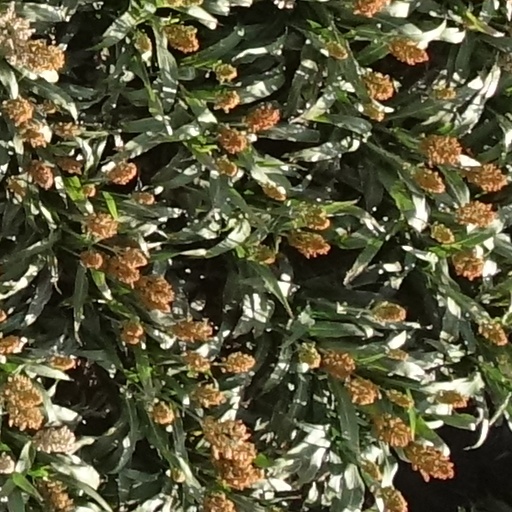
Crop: sorghum